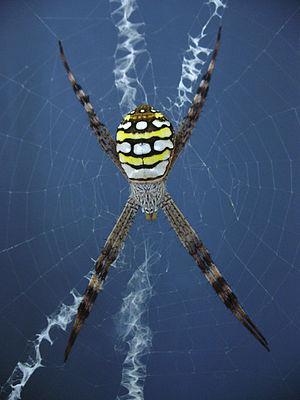
Argiope picta est une espèce d'araignées aranéomorphes de la famille des Araneidae.